Navaja

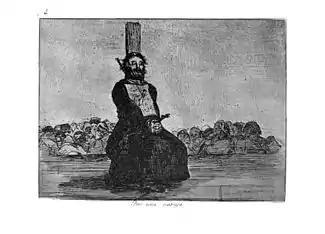
A priest executed by garotte by French forces under Napoleon for carrying a "navaja"

During the first part of the 18th century, the blade heel and backspring of the navaja were cleverly altered to provide a locking device for the blade.